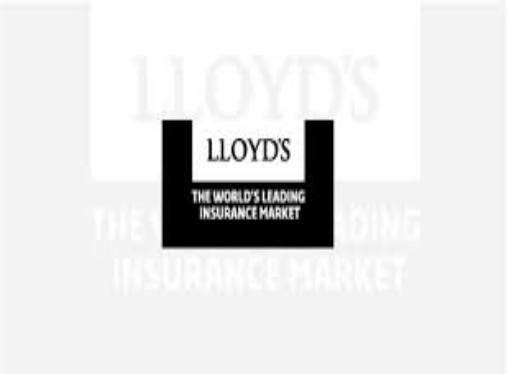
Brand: LLoyd's
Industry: Others